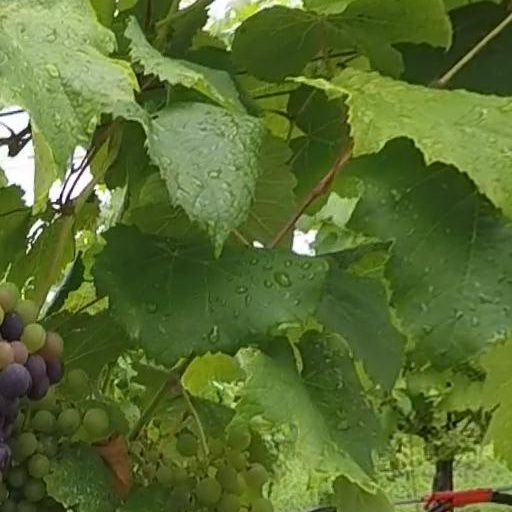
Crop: grape